Nala (The Lion King)

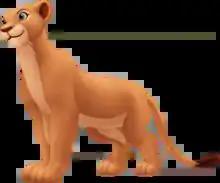
Nala, as she appears as an adult in "Kingdom Hearts II".

Nala is a fictional character in Disney's "The Lion King" franchise. Introduced in "The Lion King" (1994), Nala subsequently appears as a less prominent character in "" (1998) and "The Lion King 1½" (2004), and serves as a recurring character in "The Lion Guard" (2015–2019) television series. In the original animated film trilogy, the adult Nala is voiced by American actress Moira Kelly. Young Nala's speaking voice in the original film is provided by actress Niketa Calame, while singers Laura Williams and Sally Dworsky provide the singing voices of young and adult Nala respectively. Nala is introduced as the daughter of an unnamed lion and Sarafina, the best friend of Simba, and ultimately becomes his wife as well as the daughter-in-law of Mufasa and Sarabi and the niece-in-law of Scar by the end of "The Lion King". Nala becomes Simba's wife as well as his Queen Consort. Nala is also the mother of Kiara and Kion, and in "The Lion King: Six New Adventures", she is the mother of Kopa.